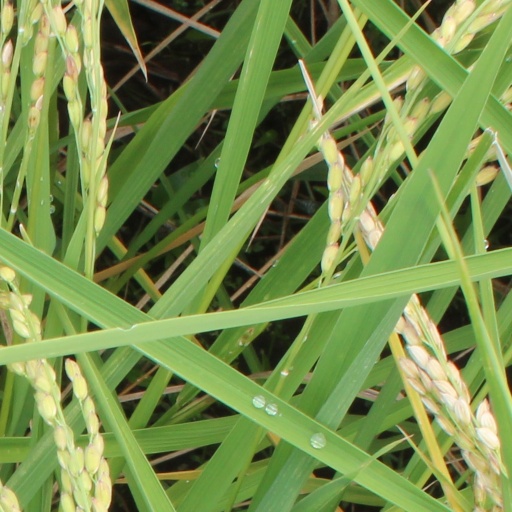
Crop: rice